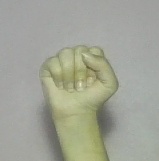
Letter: saad